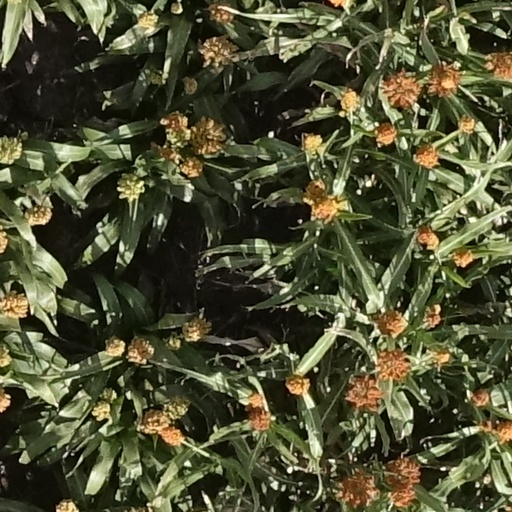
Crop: sorghum